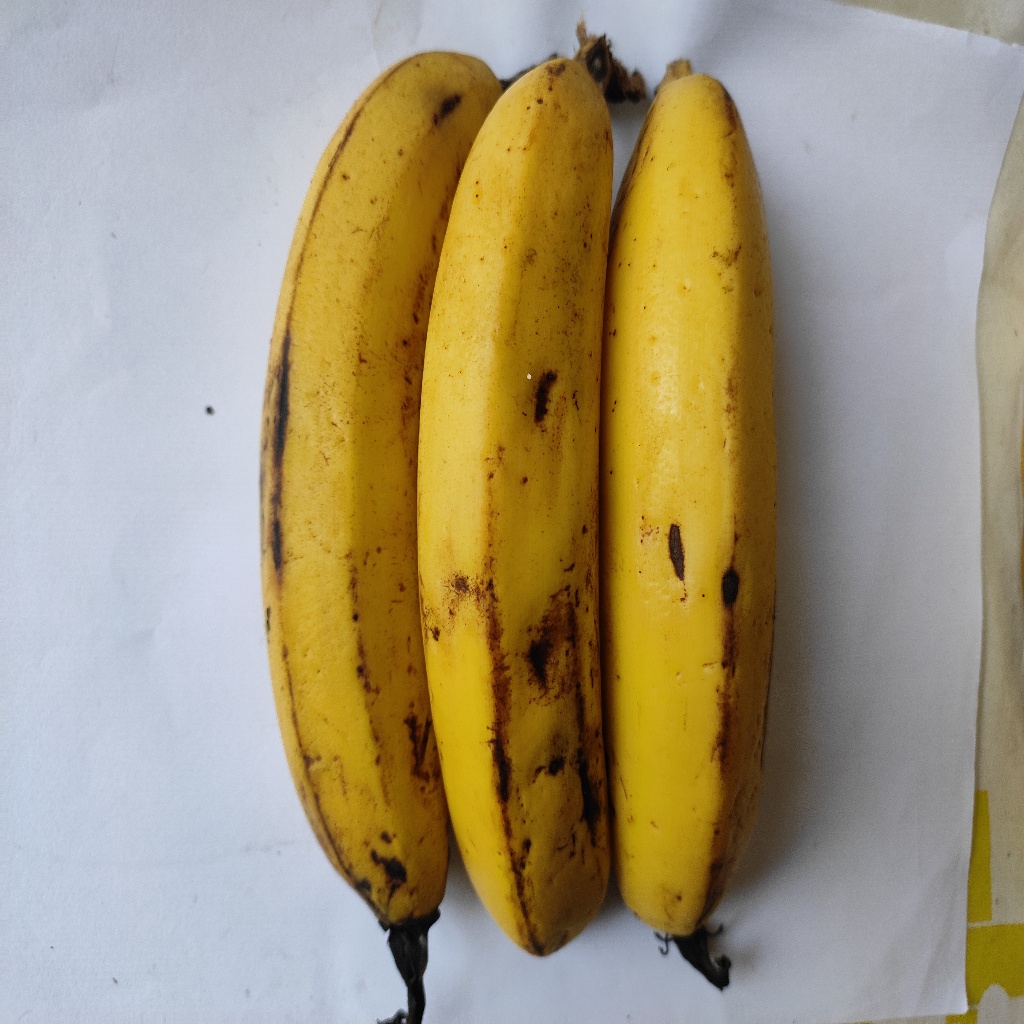
Crop: banana
Quality class: Class_A